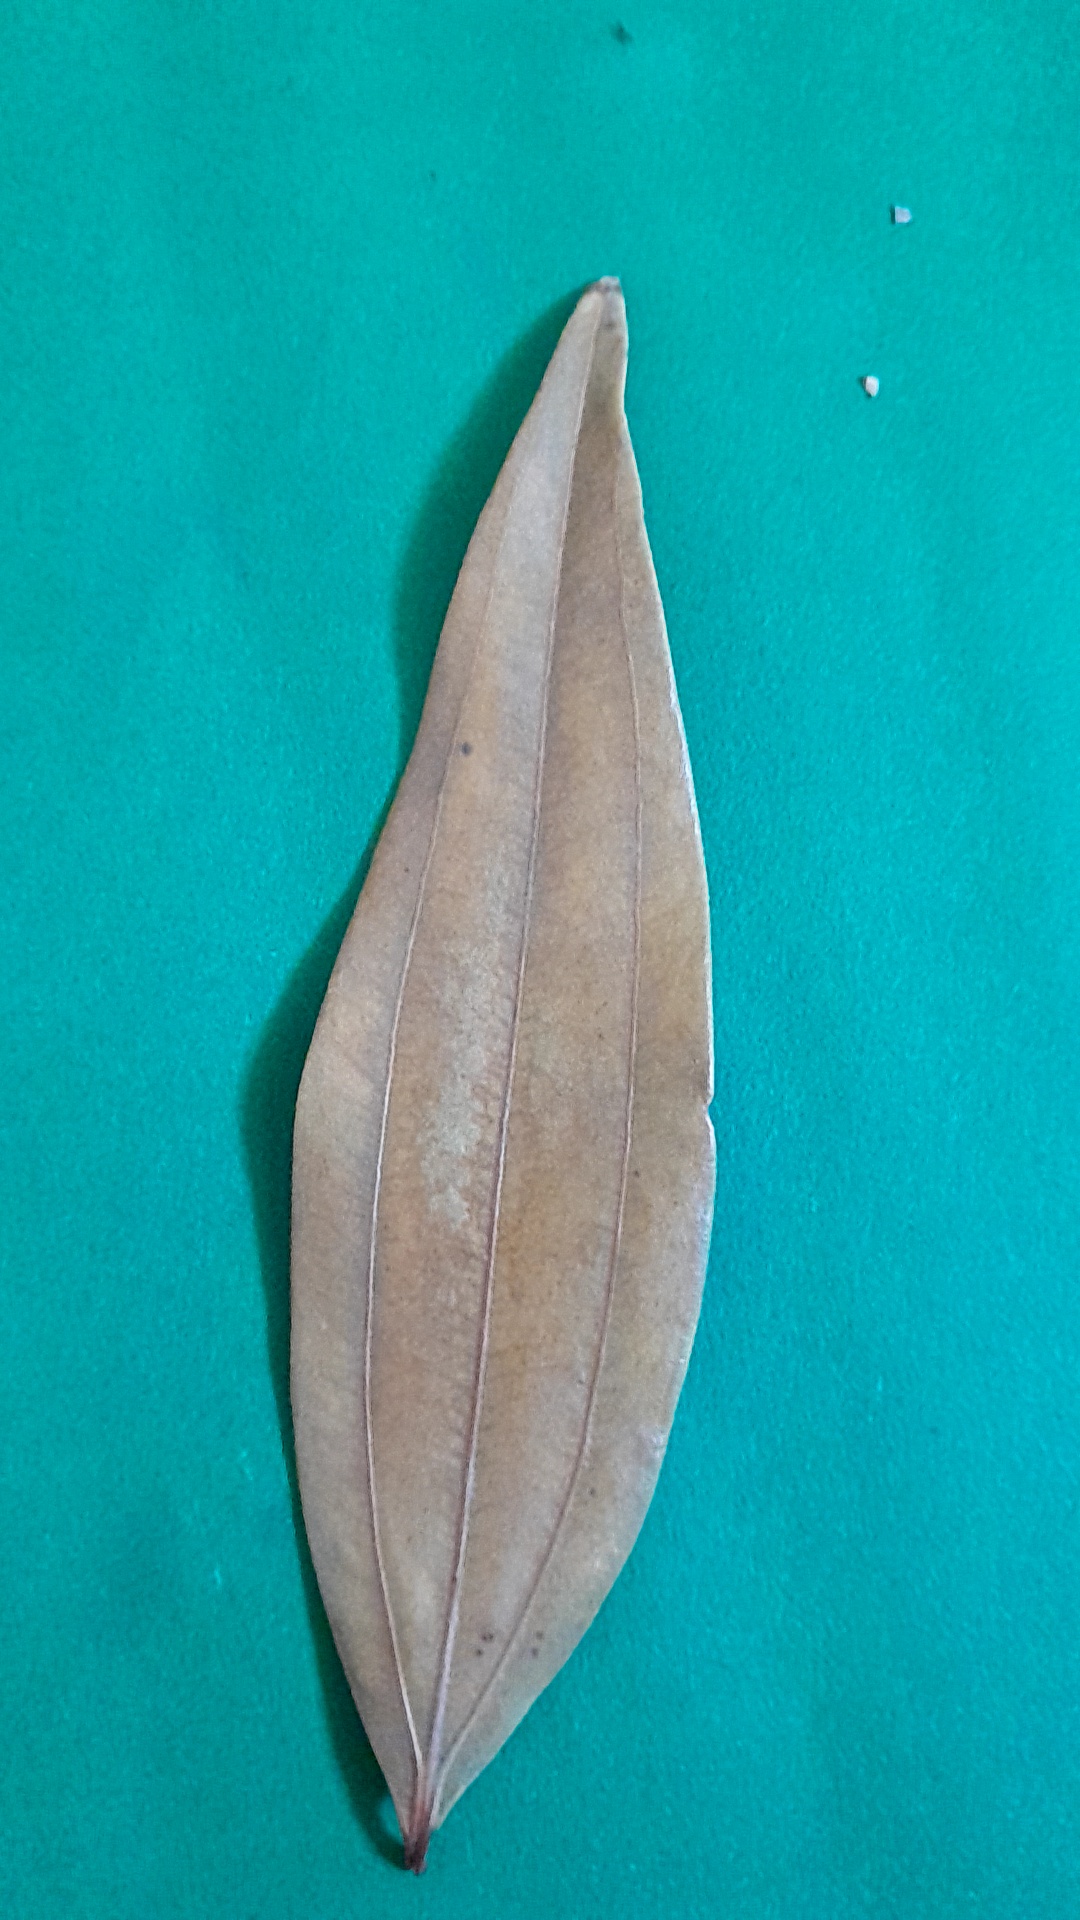
Label: Dry Leaf